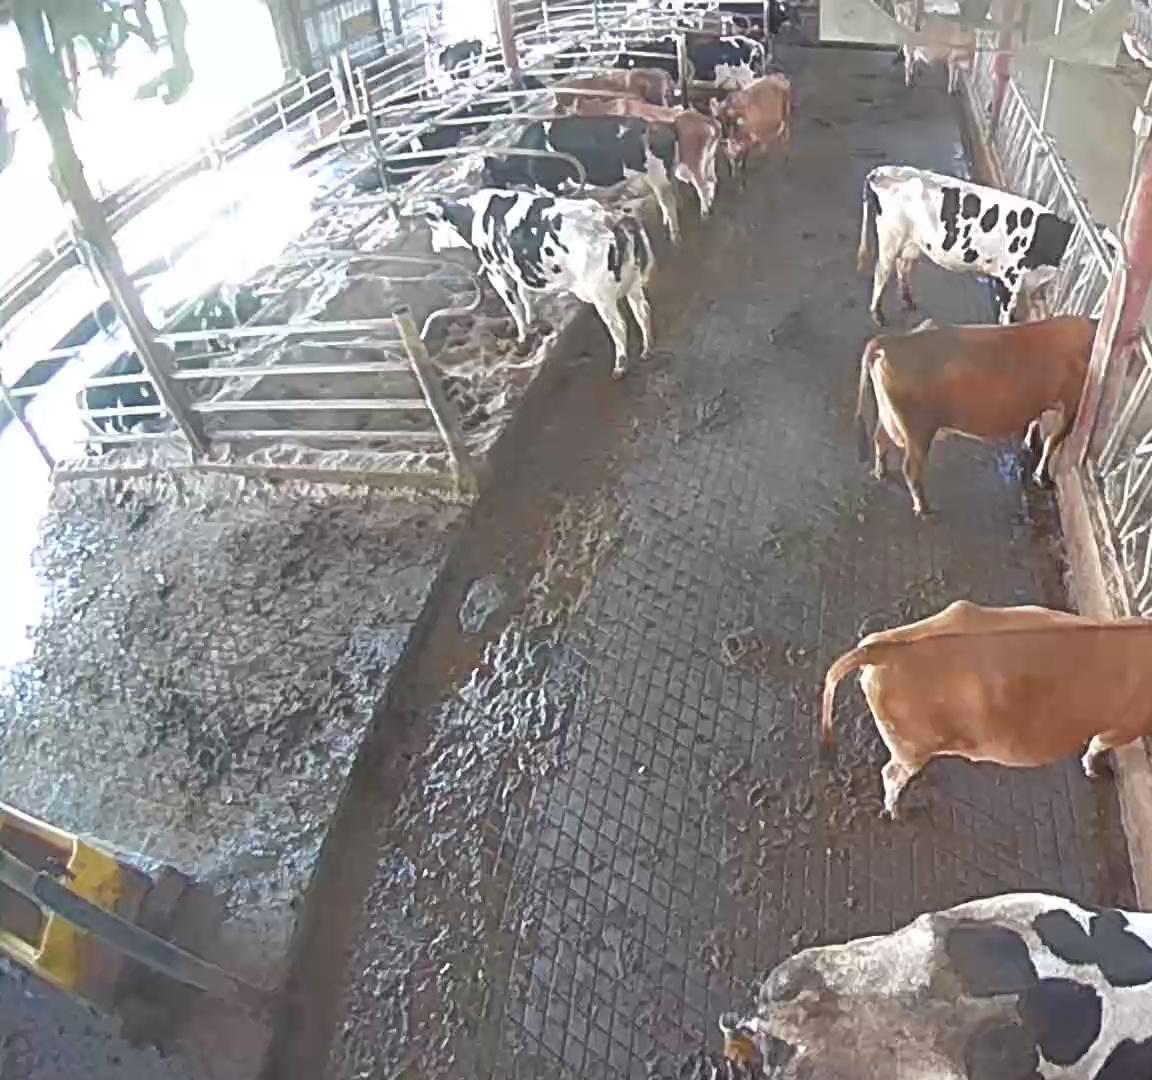
Number of cows: 12